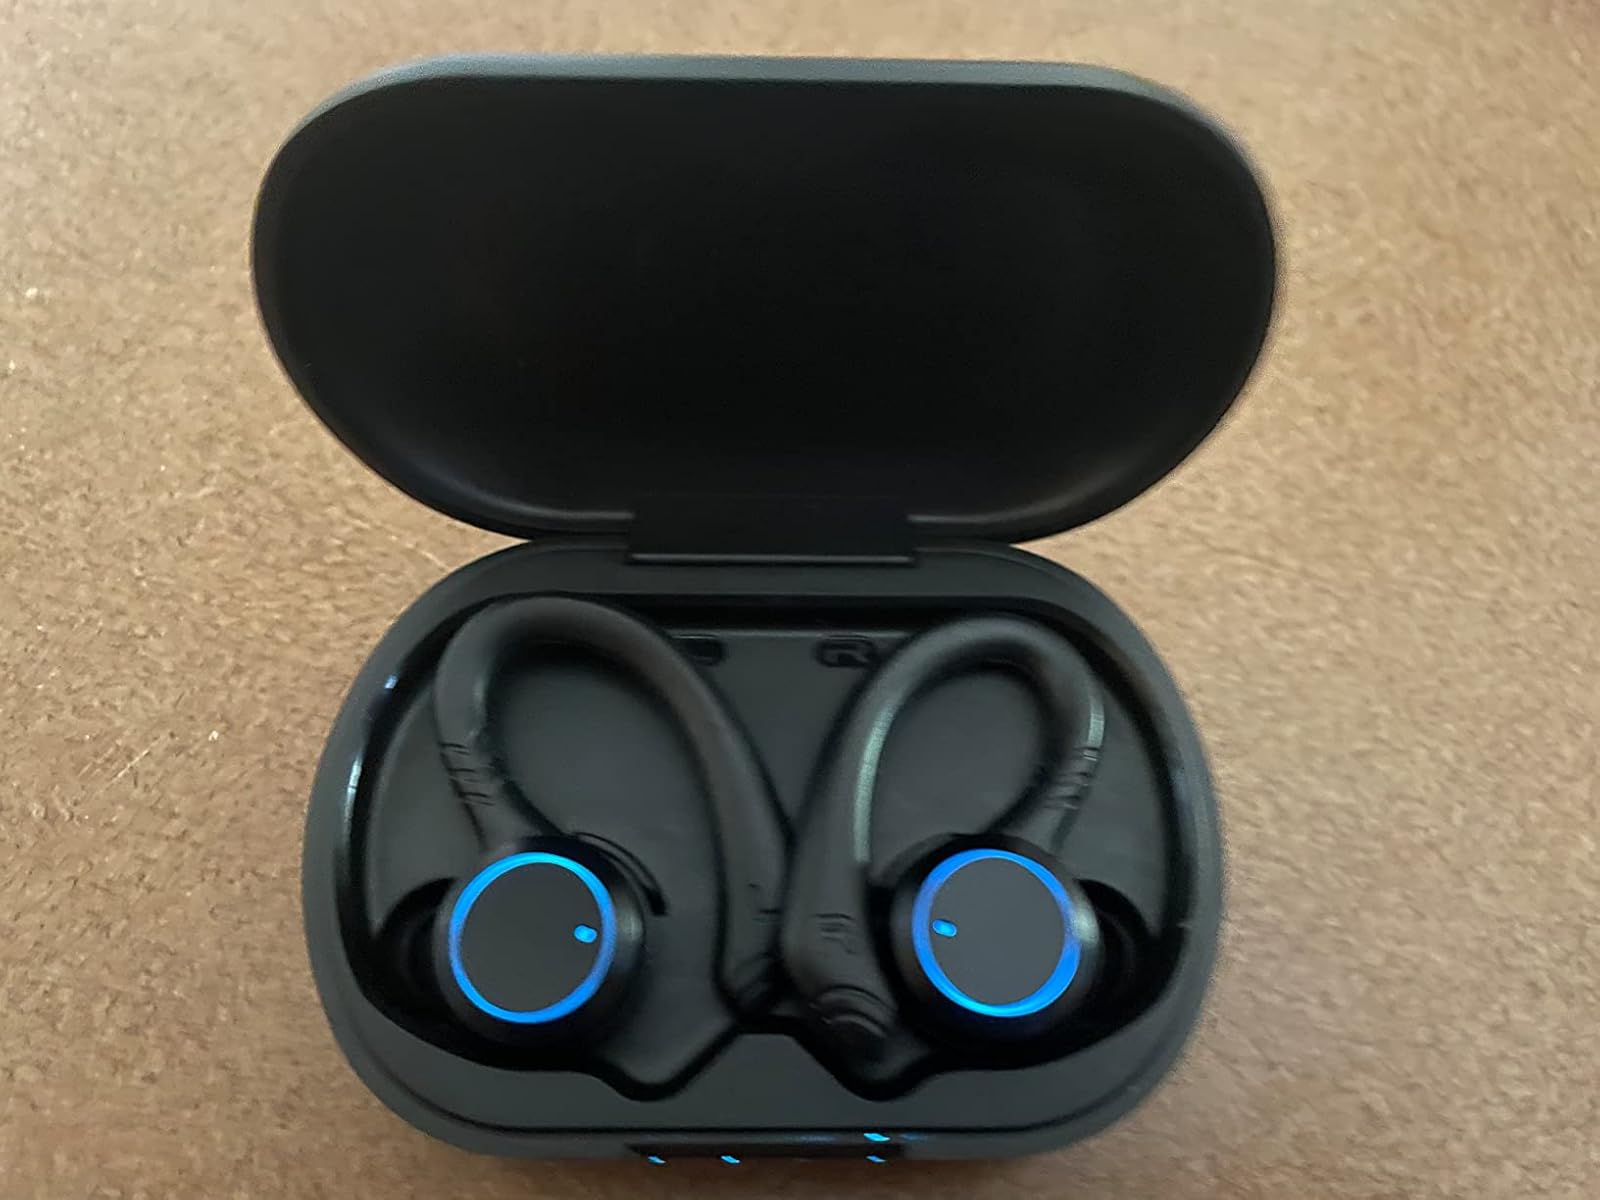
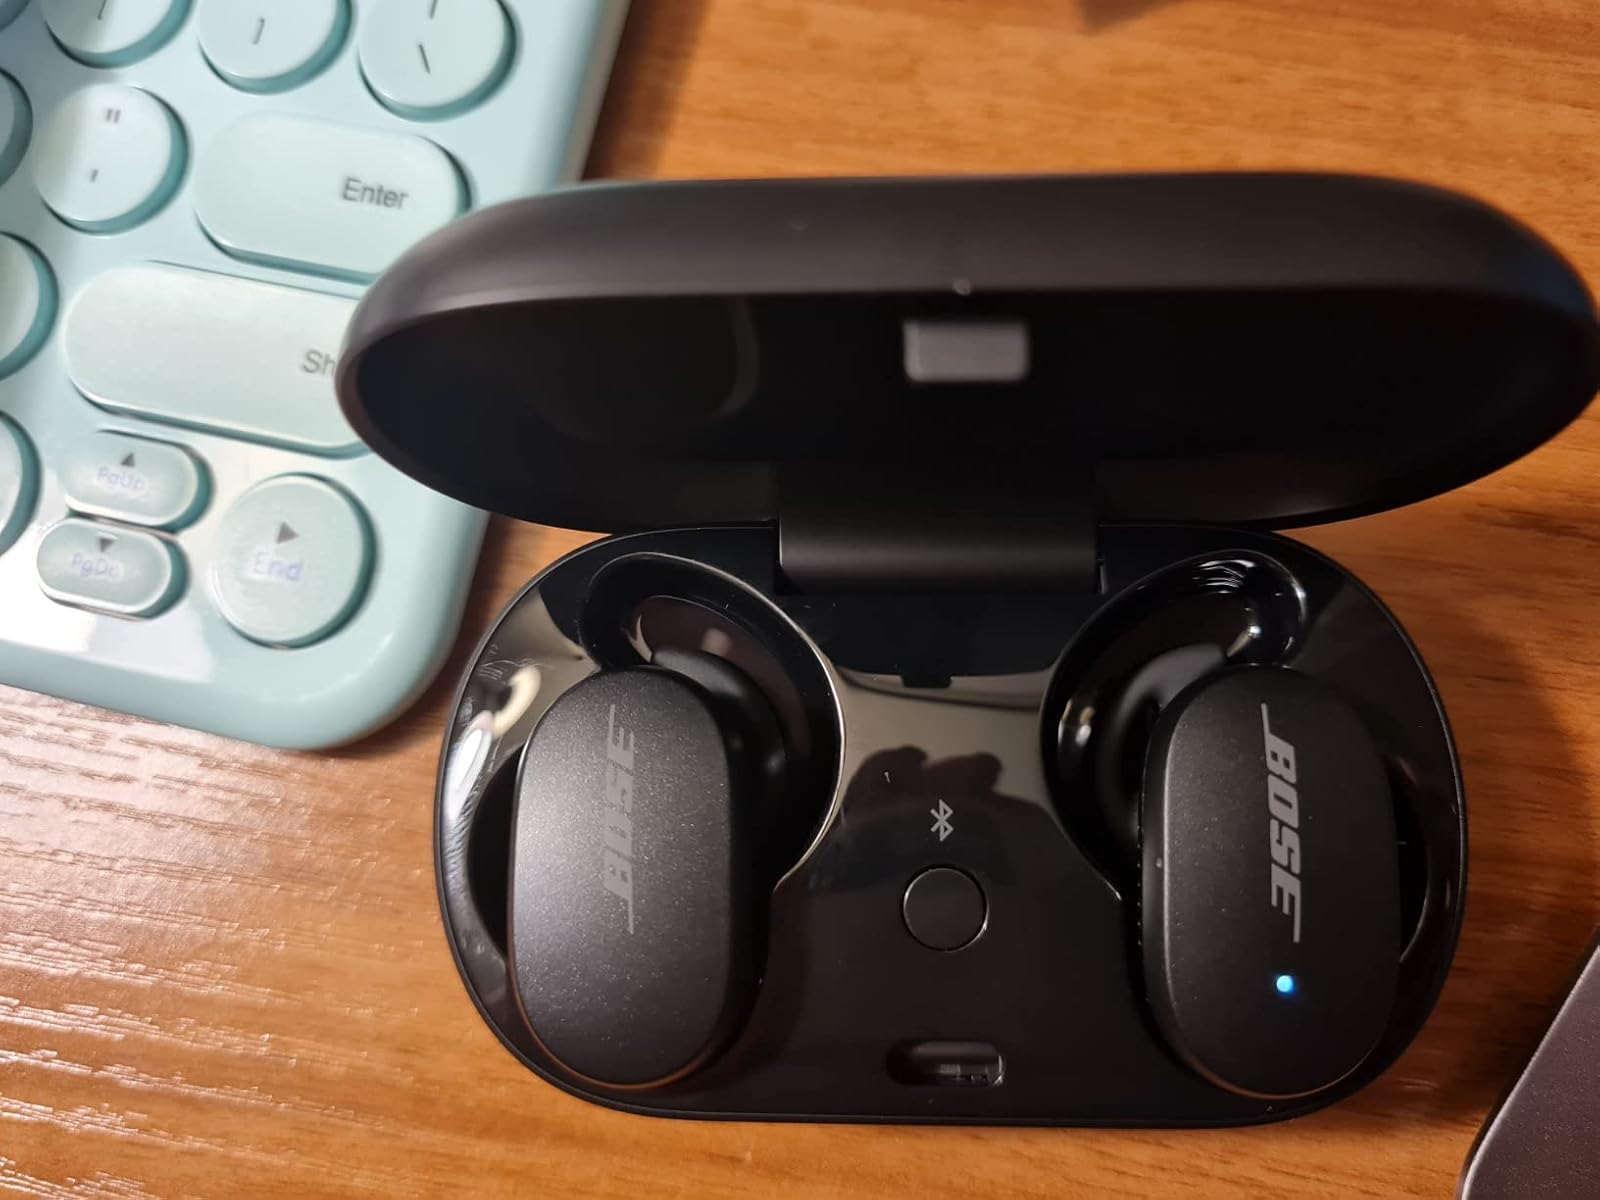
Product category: earbuds
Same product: no